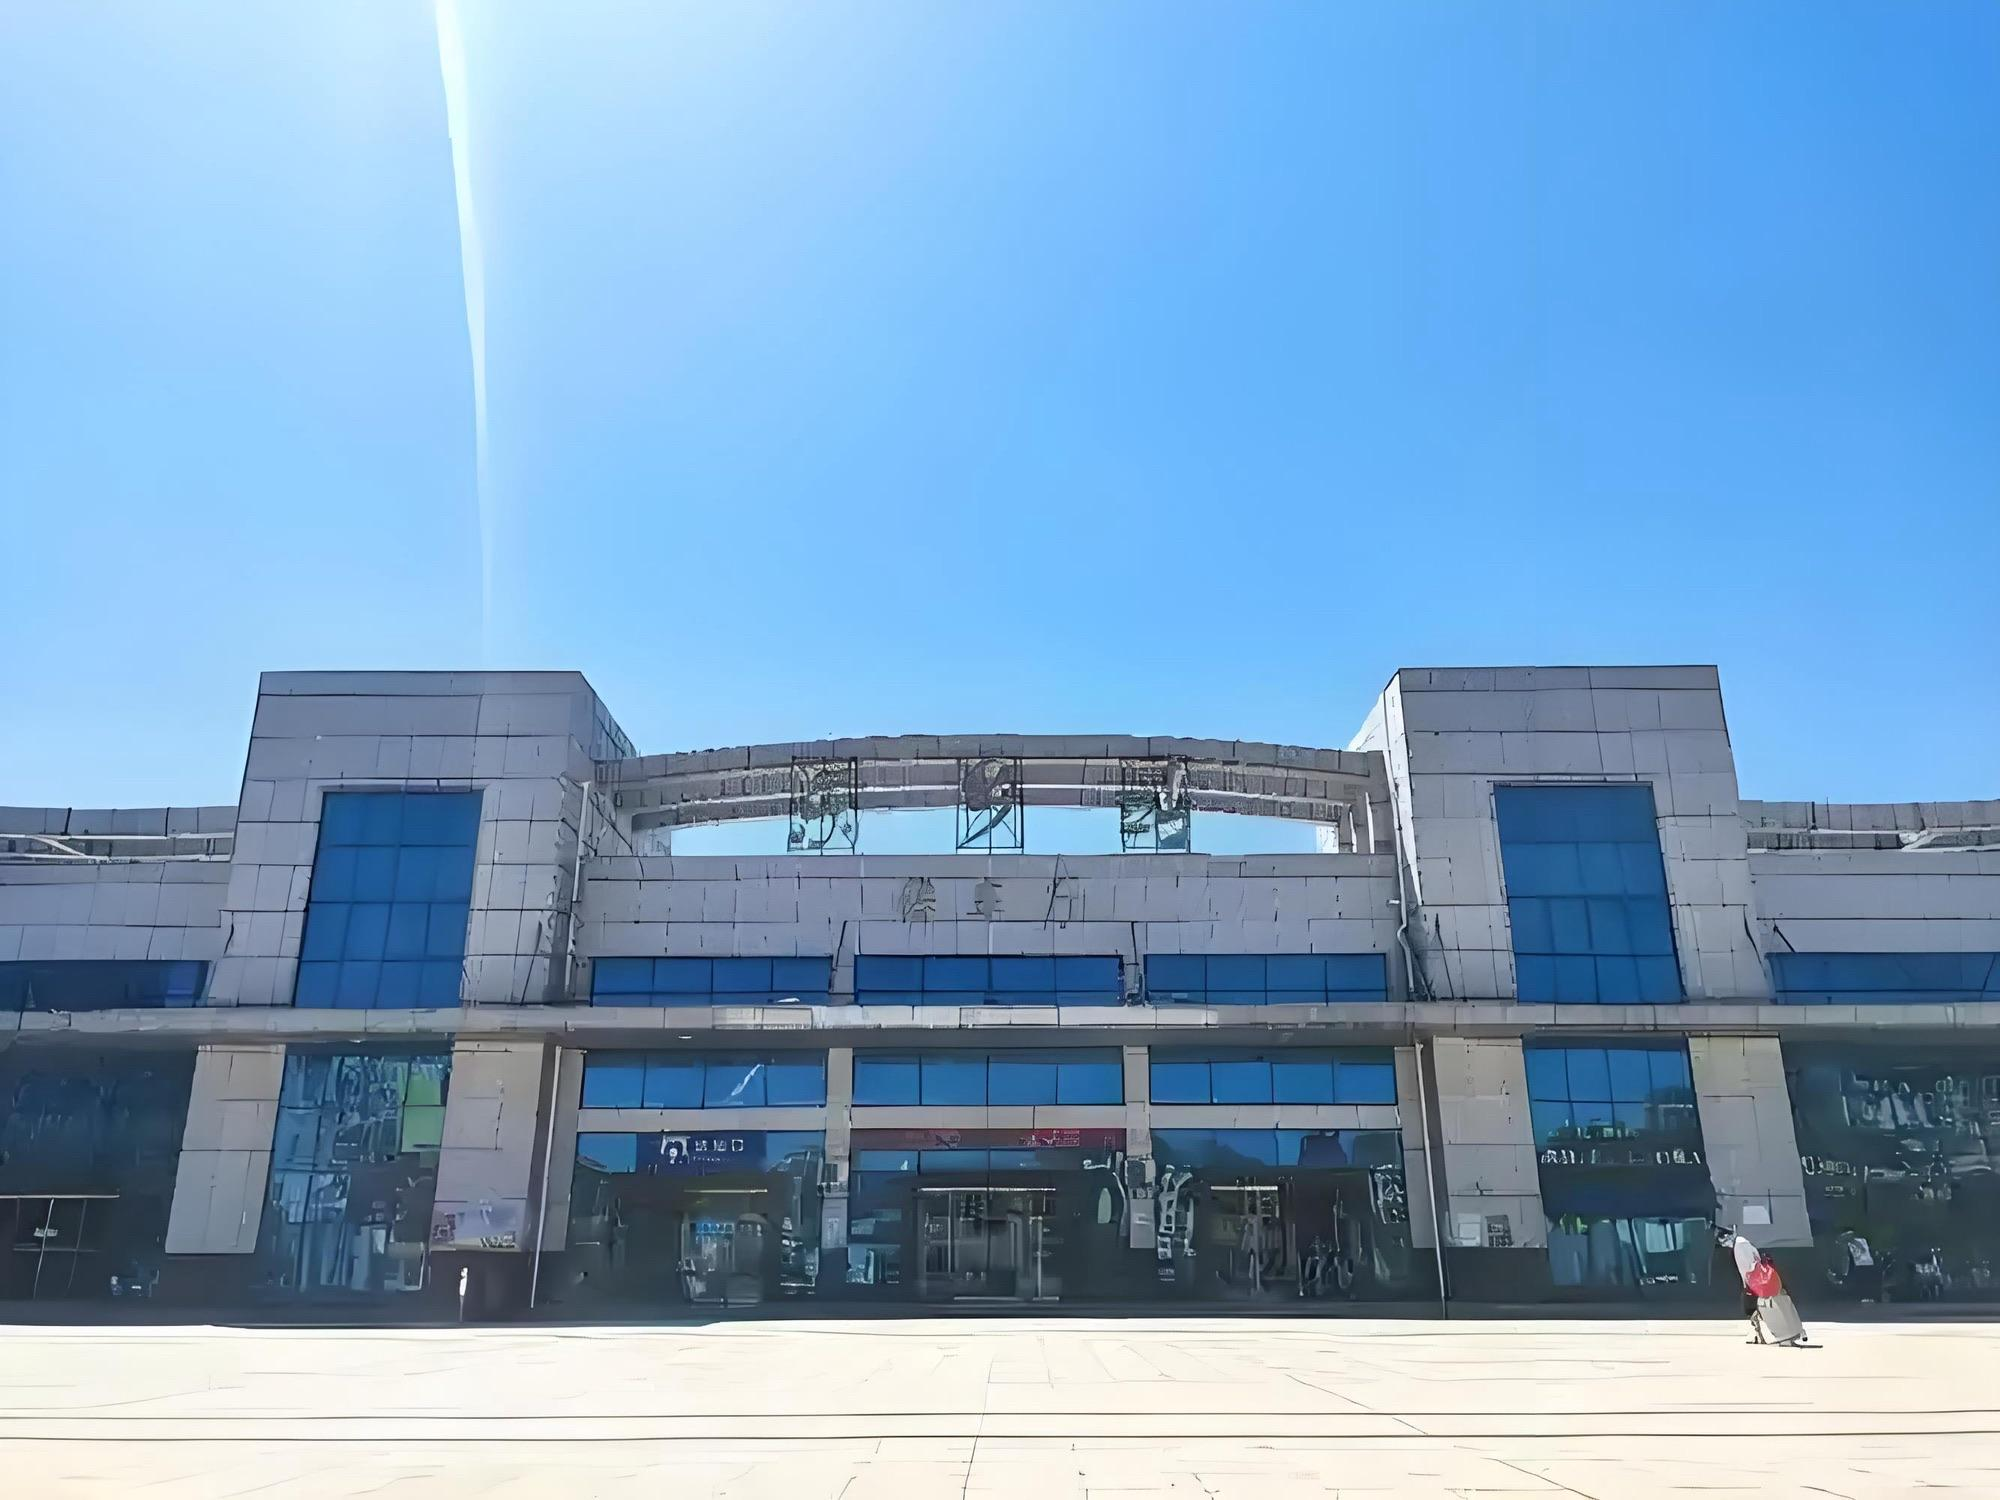
地标名称：东乡站
所在城市：抚州市·东乡区